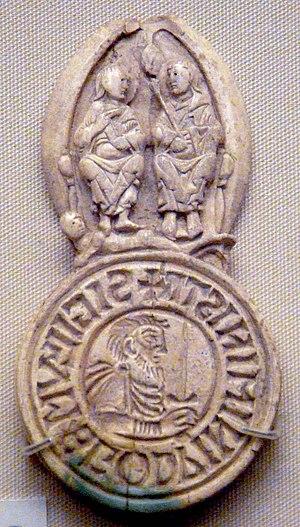
Godwin est un prénom masculin anglais.
Le thegn est dans la société anglo-saxonne un membre de l'aristocratie.